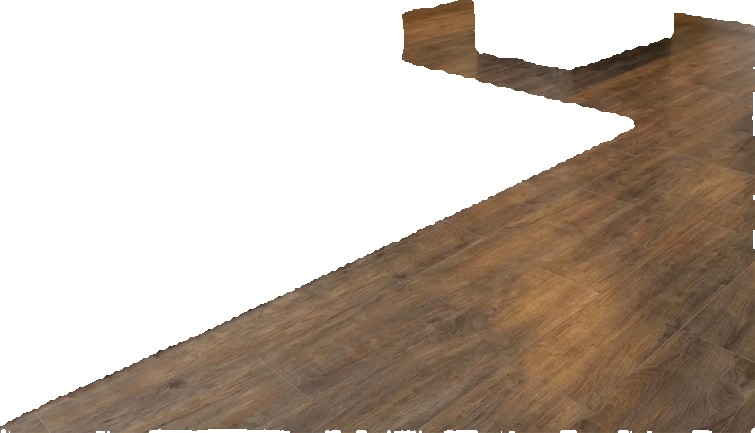
Surface category: floors